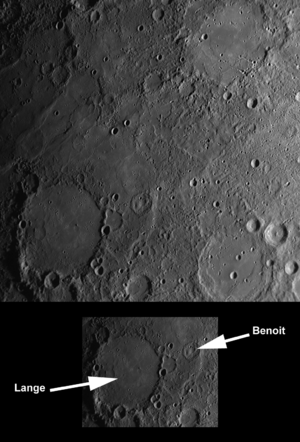
Lange est un cratère d'impact présent sur la surface de Mercure.